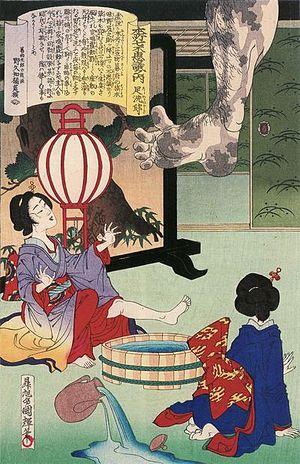
Ashiaraiyashiki est un démon du folklore japonais. Il apparait la nuit sous la forme d'un pied géant couvert de boue qui sort du plafond. Si une personne lave le pied, celui-ci disparait, dans le cas contraire, il détruit l'intérieur de la maison.